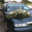
Label: automobile